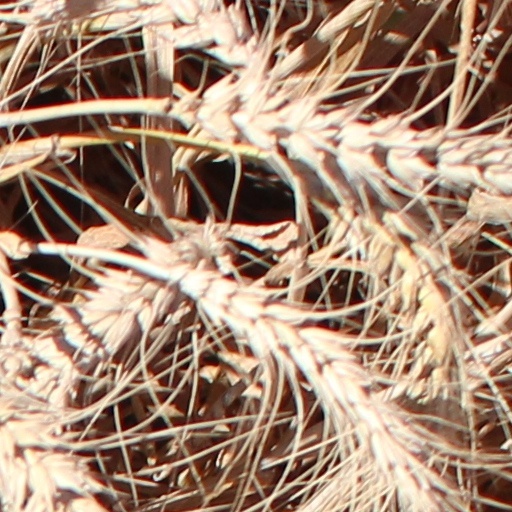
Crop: wheat